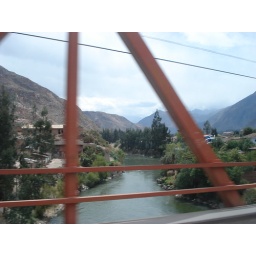
train ride over bridge